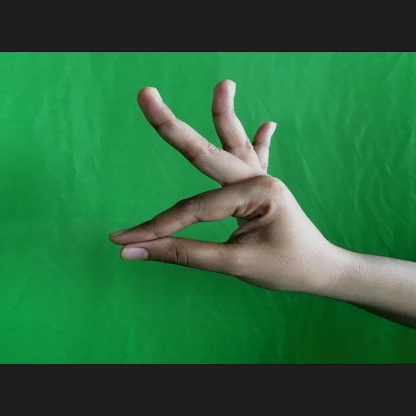
Mudra: Hamsasyam